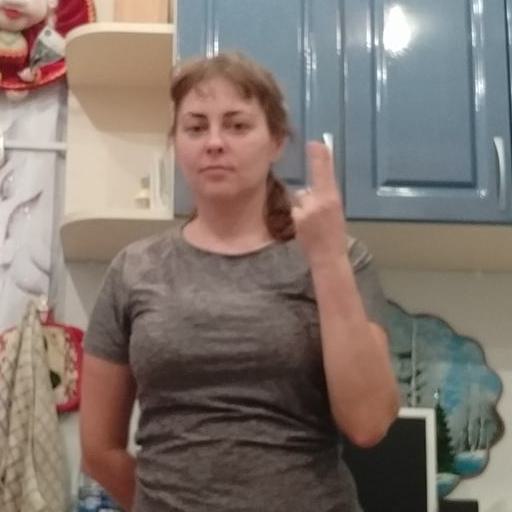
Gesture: two_up_inverted